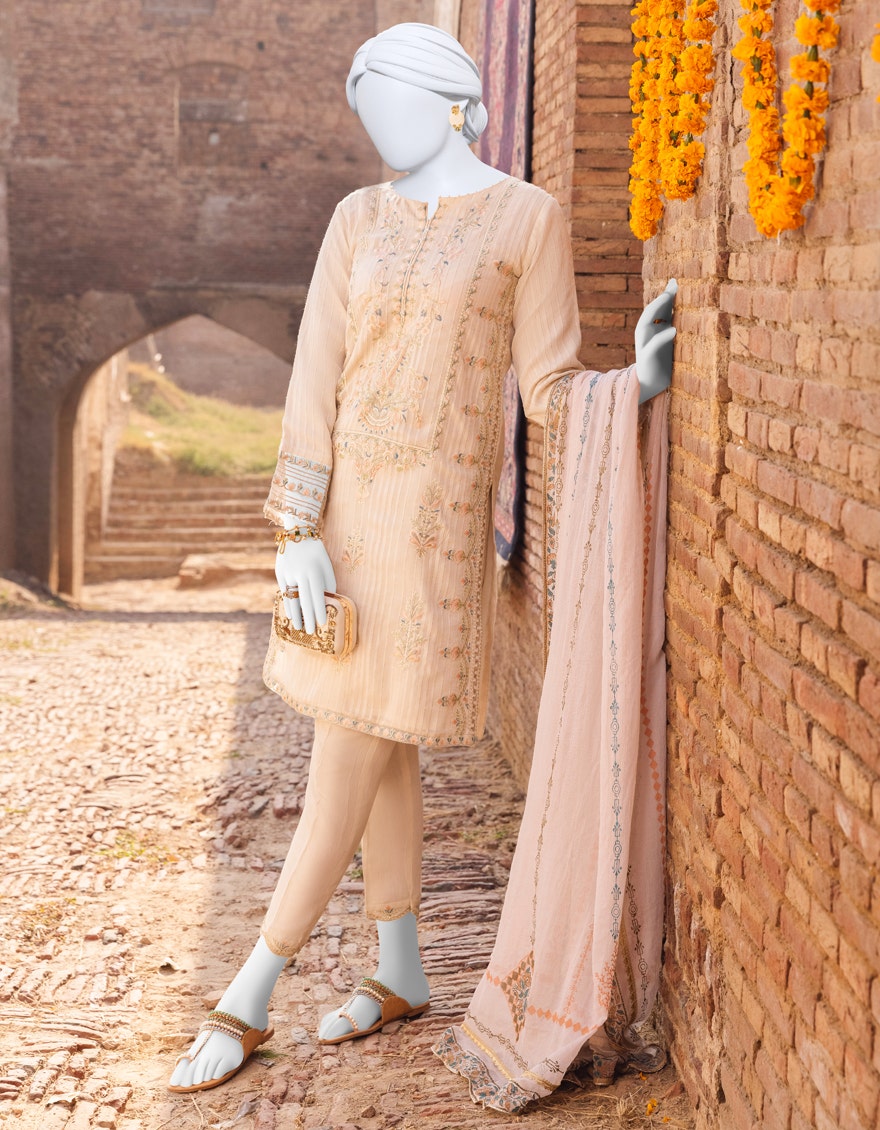
beige embroidered salwar suit